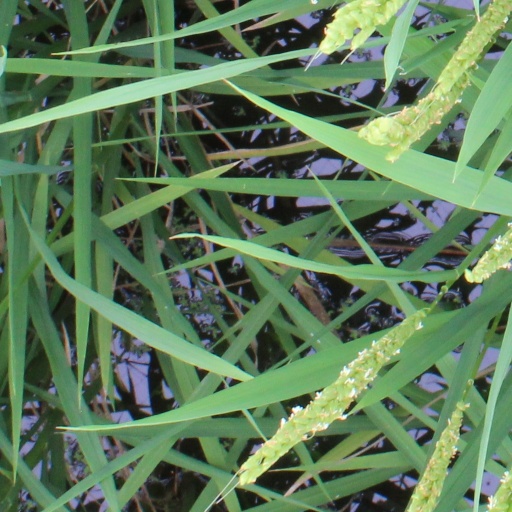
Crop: rice